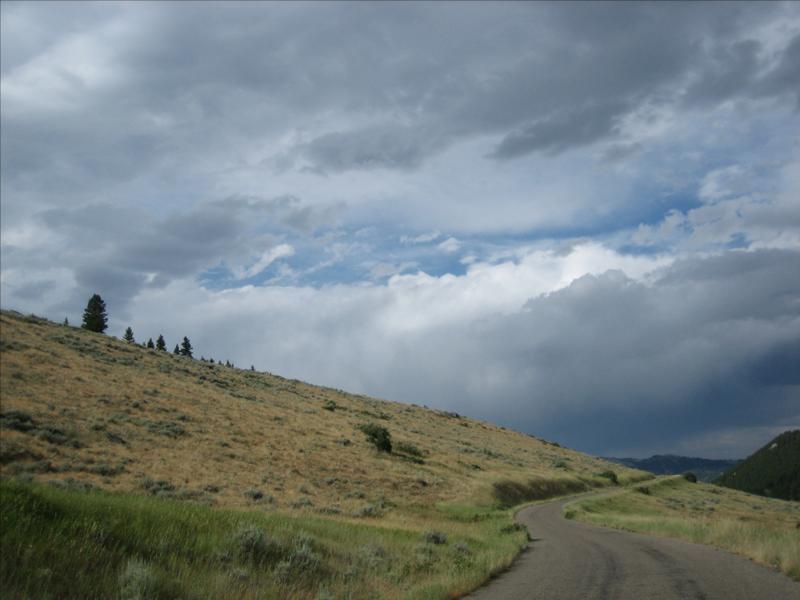
question: これは何の写真ですか？
answer: 山道の写真です。

question: どんな道ですか？
answer: 斜面にあって、曲がりくねっている道です。

question: 雲はどれくらいありますか？
answer: 空の大部分を覆っています。

question: どんな木が生えていますか？
answer: 遠くに針葉樹が生えています。

question: 人は誰かいますか？
answer: 誰もいません。

question: 動物は何か歩いていますか？
answer: 何も歩いていません。

question: 鳥は何か飛んでいますか？
answer: 何も飛んでいません。

question: 道はどう曲がっていますか？
answer: 右側に曲がっています。